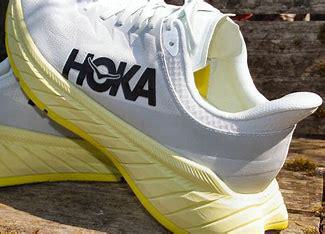
Brand: Hoka
Model: 100